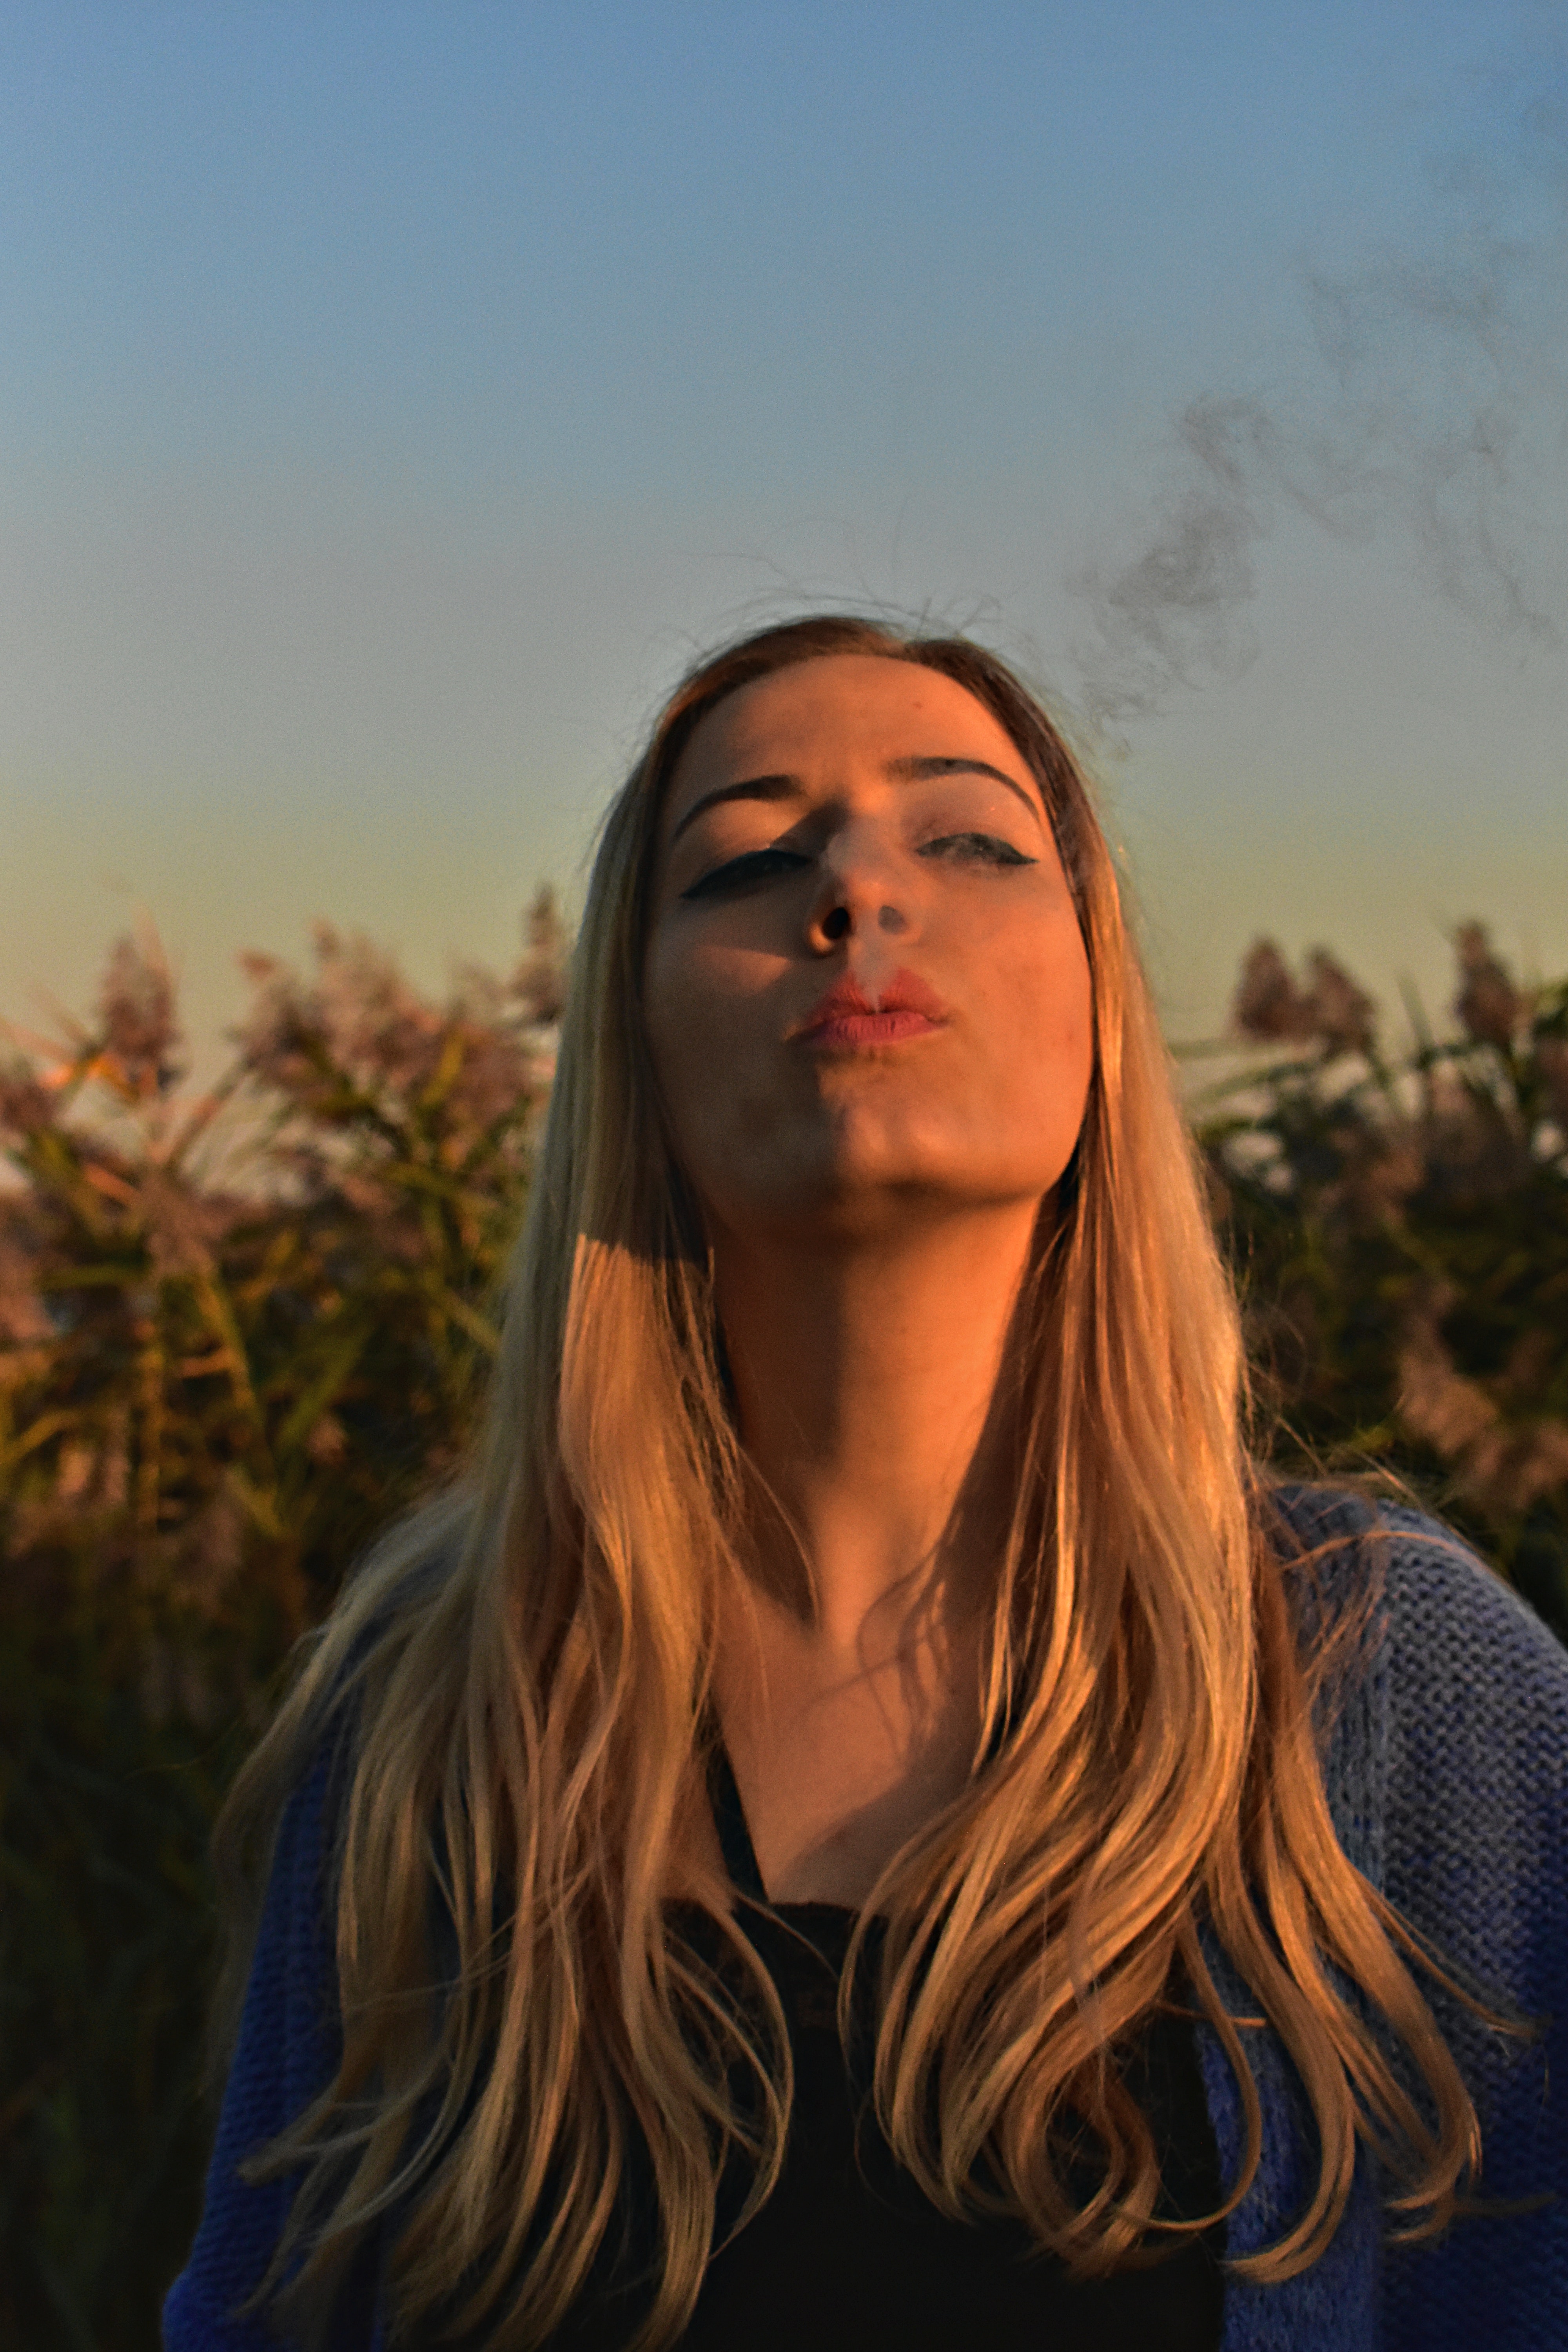
hair, face, sky, beauty, long hair, head, hairstyle, blond, sunlight, summer, grass, eye, photography, smile, lip, tree, brown hair, portrait, mouth, happy, vacation, surfer hair, sunset, evening, backlighting, photo shoot, flash photography, neck, portrait photography